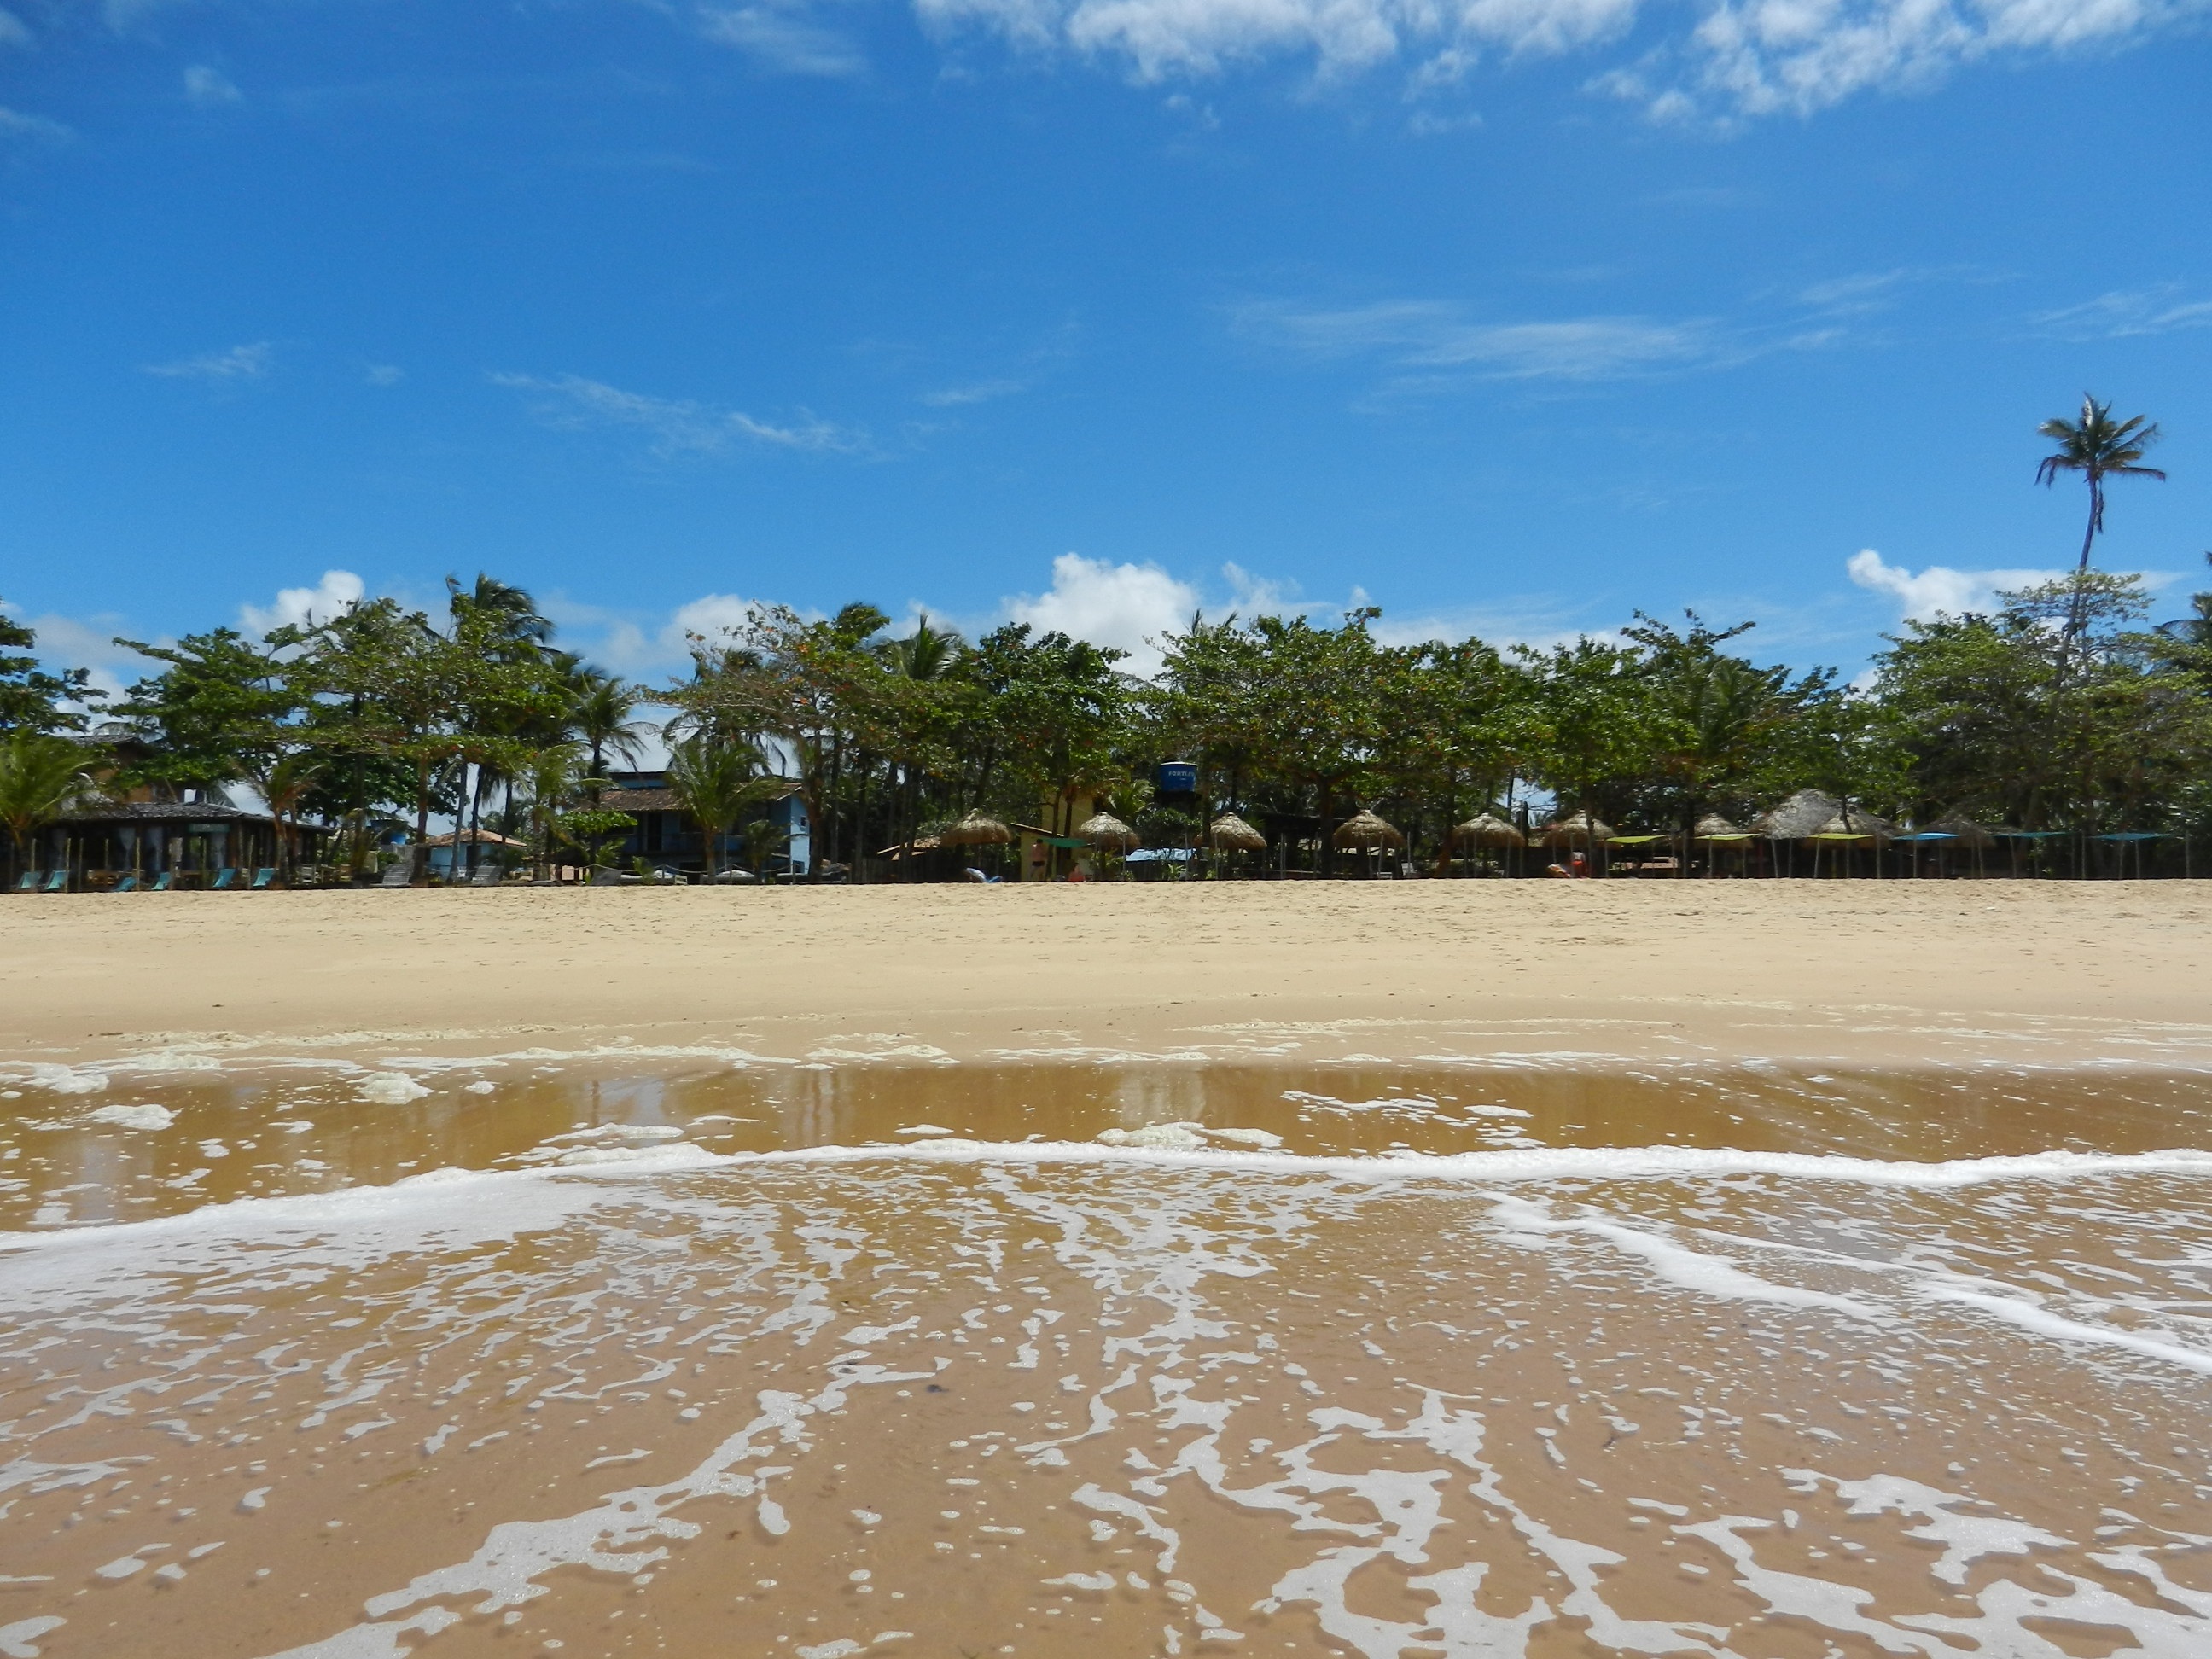
beach, landscape, sea, coast, tree, water, sand, ocean, horizon, cloud, sky, palm tree, shore, wave, tide, vacation, calm, bay, tourism, body of water, caribbean, brazil, tropics, arecales, coastal and oceanic landforms